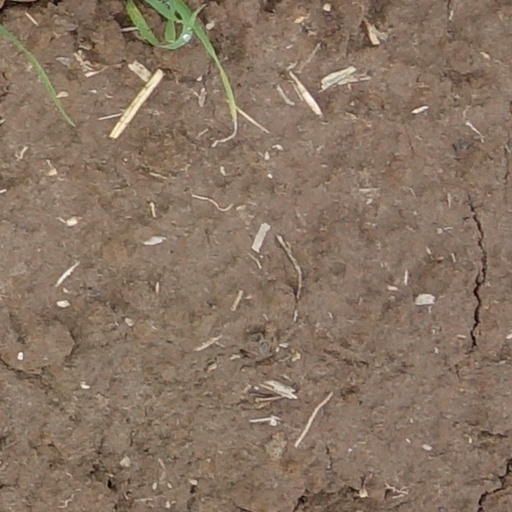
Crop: wheat